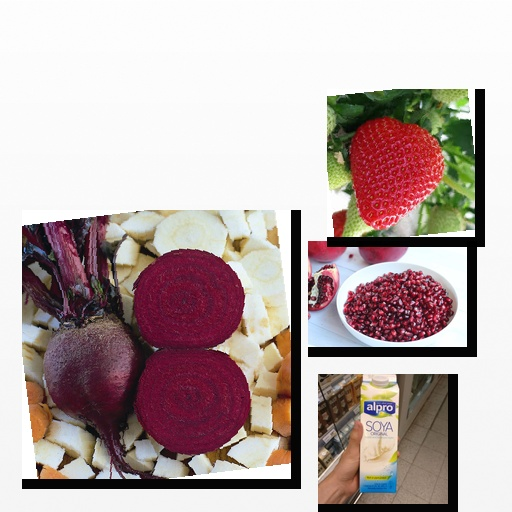
Food items: pomegranate, strawberry, soy_milk, beetroot